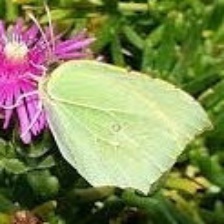
Species: CLEOPATRA
Butterfly family (ImageNet category): sulphur_butterfly